Mete Gazoz

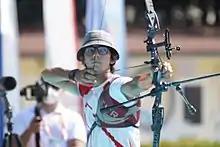
Gazoz in 2021

Mete Gazoz (born 8 June 1999 in Istanbul) is a Turkish recurve archer. He won the gold medal in the men's individual event at the 2020 Summer Olympics held in Tokyo, Japan. He also represented Turkey at the 2016 Summer Olympics held in Rio de Janeiro, Brazil. In the 2023 World Archery Championships held in Berlin, Mete Gazoz emerged victorious, claiming the prestigious Individual title. In an intense final, he triumphed over the skilled Canadian archer Eric Peters, securing his place as the first Turkish archer to achieve the esteemed recurve gold medal in a World Championship.